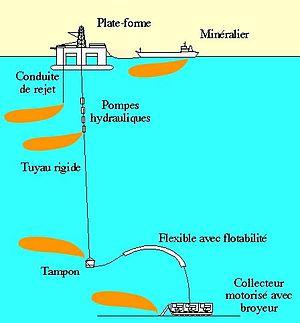
Principales sources de rejets sur le système de ramassage hydraulique
Les nodules polymétalliques, aussi appelés nodules de manganèse, sont des concrétions rocheuses reposant sur le lit océanique ; ils sont formés de cercles concentriques d’hydroxydes de fer et de manganèse autour d’un noyau.